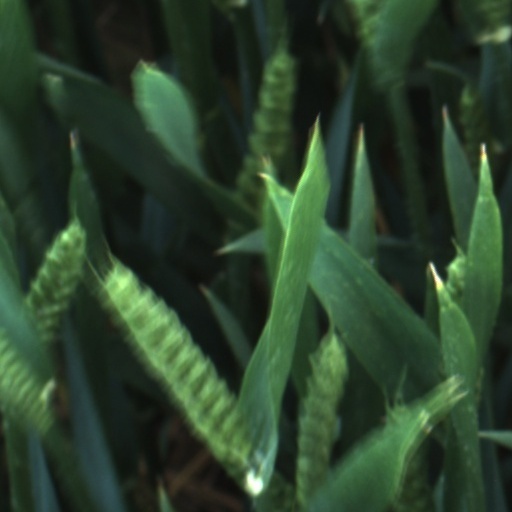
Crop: wheat